Rhapsodie for saxophone and orchestra

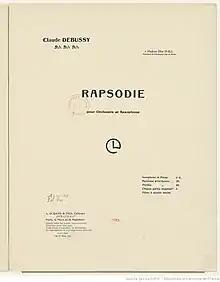
First edition cover page

Rhapsodie for saxophone and orchestra, L.98, also known as "Rhapsodie mauresque" or "Rhapsodie orientale," is a piece for alto saxophone and accompaniment by Claude Debussy. Completed in solo and piano form in 1911, the piece is most well known through its 1919 orchestration of the accompaniment by Jean Roger-Ducasse.